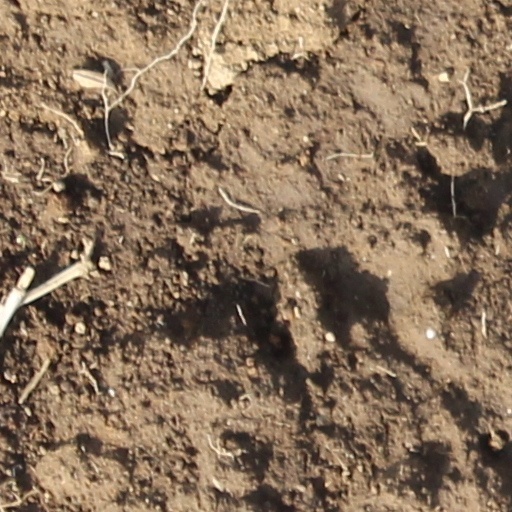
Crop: wheat